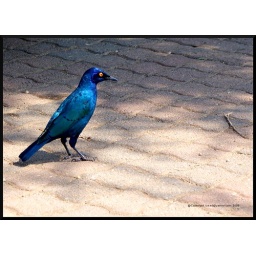
A vibrant blue dung eater bird in Kruger National Park, South Africa.